Grand Canal (China)

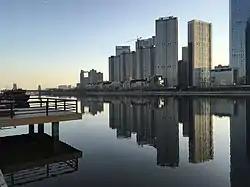
Grand Canal Beiyunhe section

As well as its present-day course, fourteen centuries of canal-building have left the Grand Canal with a number of historical sections. Some of these have disappeared, others are still partially extant, and others form the basis for the modern canal. The following are the most important but do not form an exhaustive list.